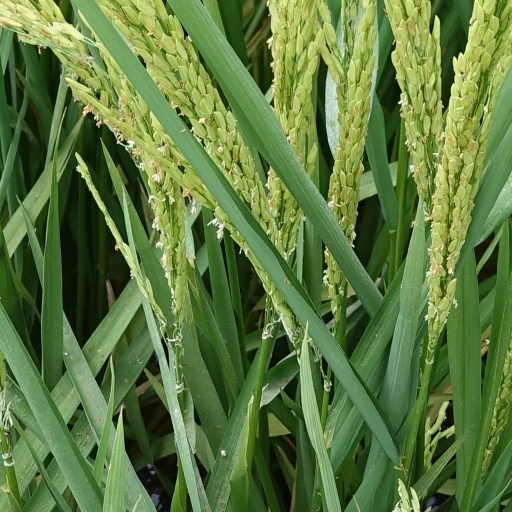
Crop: rice